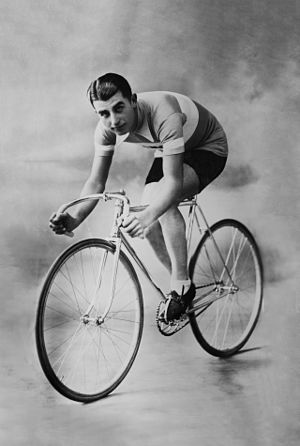
Giuseppe Olmo
Giuseppe Olmo var en italiensk landevejscykelrytter. Han blev født i Celle Ligure.